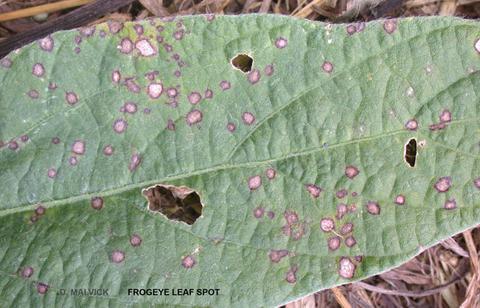
Plant: Soybean
Disease: soybean frog eye leaf spot